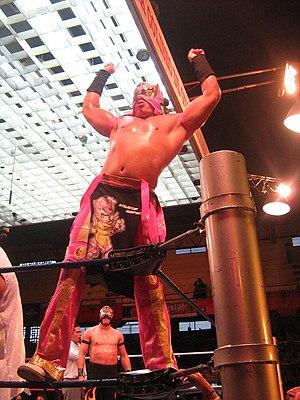
Le Consejo Mundial de Lucha Libre est une fédération de lucha libre située à Mexico.